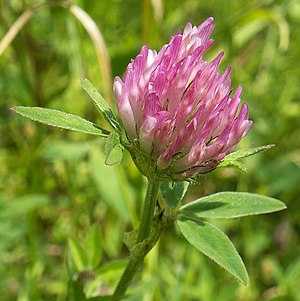
Autotrof
"En autotrof organisme er en organisme, som selv er i stand til at skaffe sig det stof og den energi, der er nødvendig for at opretholde livet. Ordet er sammensat af to græske ord: auto, der betyder ""selv"", og trophein, der betyder ""nære"". Den direkte betydning af begrebet er altså = selvnærende. Deraf ""selvforsynende"".